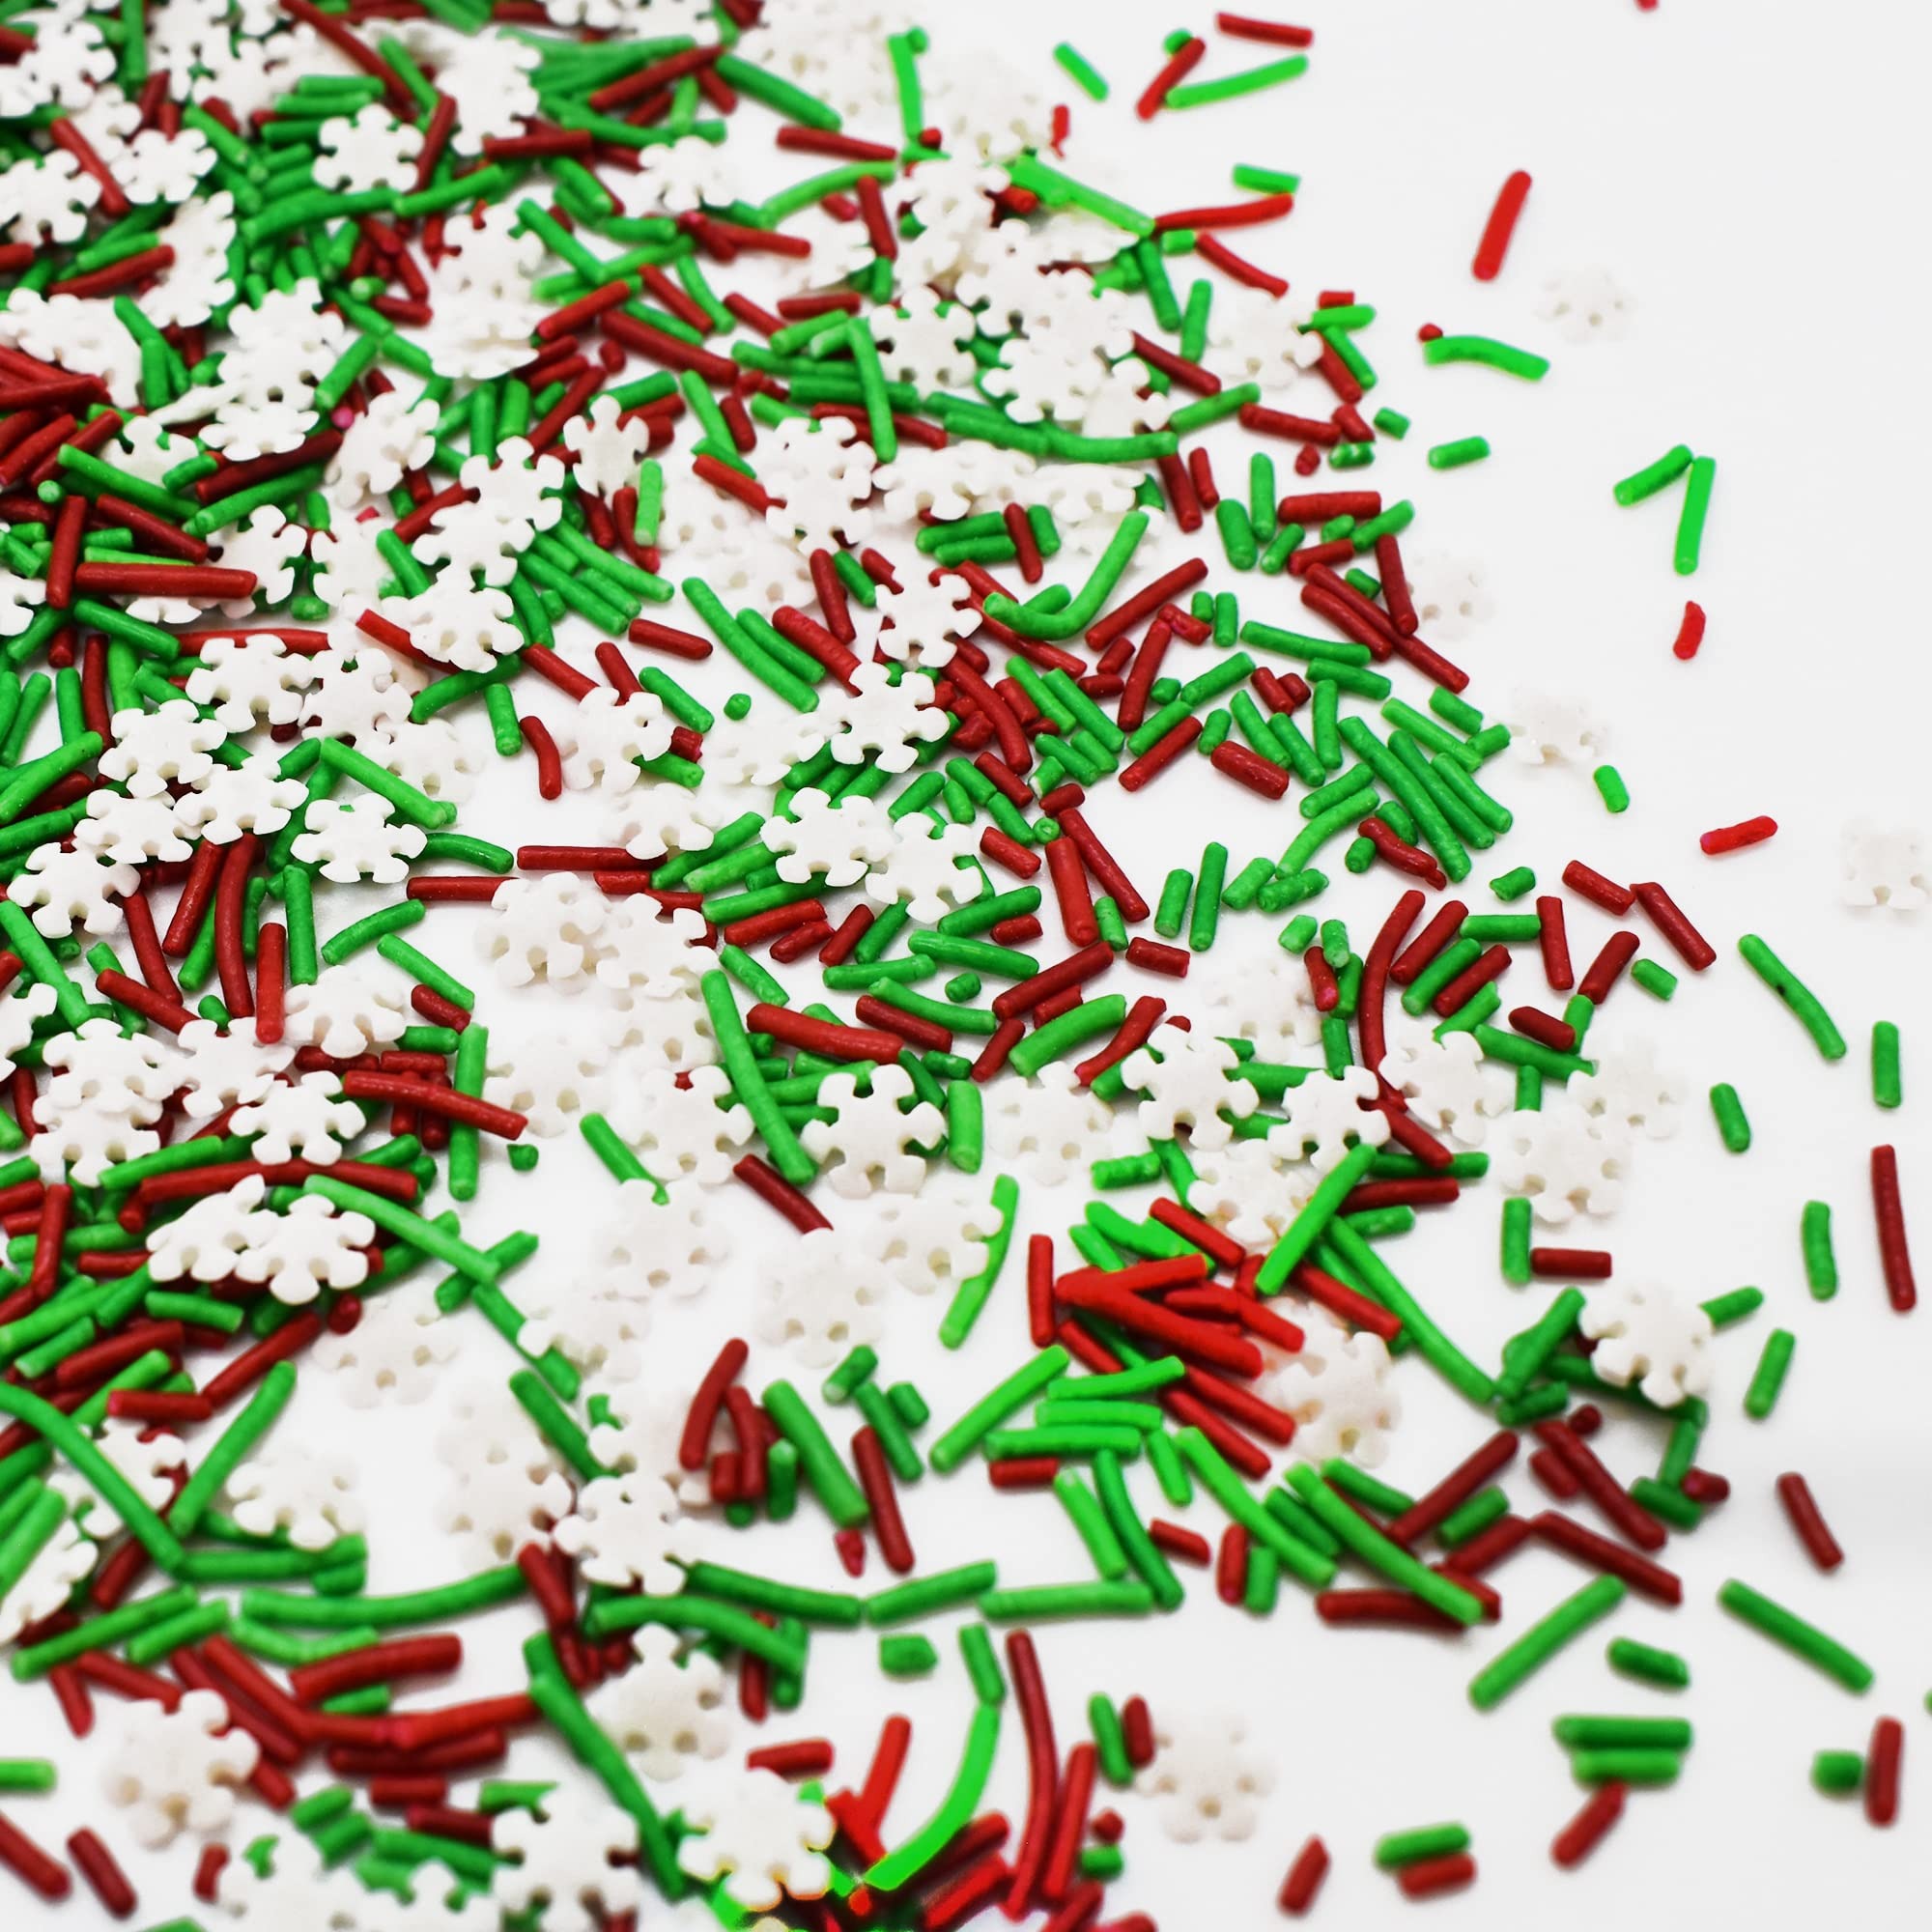
Item Name: Jimmies and Snowflakes - 4 oz Resealable Stand Up Candy Bag - Contains Red Jimmies, Green Jimmies, and Snowflakes- Christmas and Winter Themed Sprinkle Mix - Bulk Baking Supplies
Bullet Point 1: Includes a festive mix of red jimmies, green jimmies, and snowflakes.
Bullet Point 2: 4 oz resealable stand-up bag for easy storage and freshness.
Bullet Point 3: Perfect for decorating Christmas and winter-themed baked goods.
Bullet Point 4: Versatile for use on cookies, cakes, cupcakes, and other treats.
Bullet Point 5: Adds a cheerful and professional touch to your holiday desserts.
Product Description: Add a festive touch to your holiday treats with the Jimmies and Snowflakes sprinkle mix. This 4 oz resealable stand-up candy bag is packed with vibrant red and green jimmies and whimsical snowflakes, perfect for decorating cookies, cakes, and cupcakes. Each sprinkle is carefully selected to enhance the appearance and taste of your Christmas and winter-themed baked goods. The resealable bag ensures freshness and convenience, allowing you to use just the right amount and store the rest with ease. Ideal for both professional bakers and home enthusiasts looking to elevate their holiday desserts.
Value: 1.0
Unit: Count

Price: 9.99